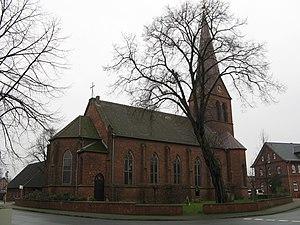
Dankersen, est un ancien village du Land de Rhénanie-du-Nord-Westphalie, qui forme actuellement une partie de la ville de Minden juste à côté de la frontière avec la Basse-Saxe.